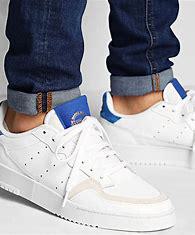
Brand: Adidas
Model: Supercourt